Persian pottery

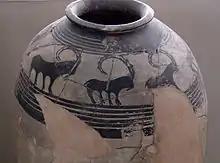
Pottery Vessel, 4th millennium BC

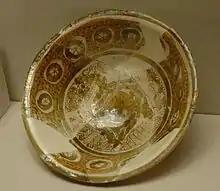
Lustreware bowl from Susa, 9th century

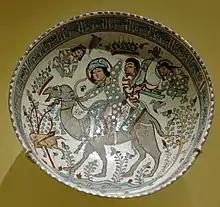
Bowl with a hunting scene from the tale of the 5th-century king Bahram Gur and Azadeh, mina'i ware

Persian pottery or Iranian pottery is the pottery made by the artists of Persia (Iran) and its history goes back to early Neolithic Age (7th millennium BCE). Agriculture gave rise to the baking of clay, and the making of utensils by the people of Iran. Through the centuries, Persian potters have responded to the demands and changes brought by political turmoil by adopting and refining newly introduced forms and blending them into their own culture. This innovative attitude has survived through time and influenced many other cultures around the world.